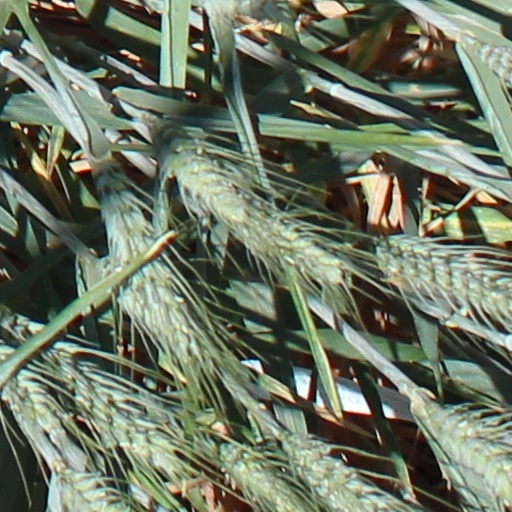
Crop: wheat